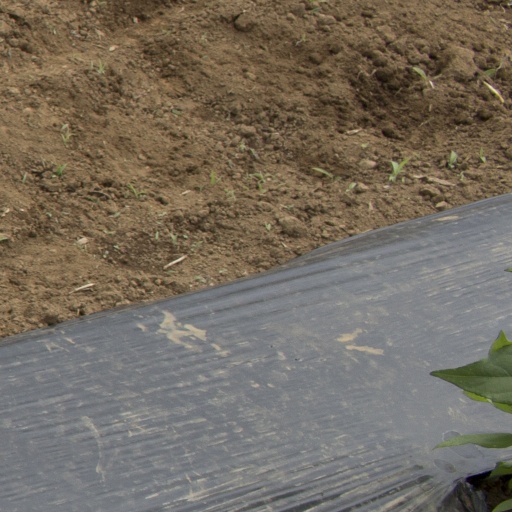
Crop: Jerusalem artichoke